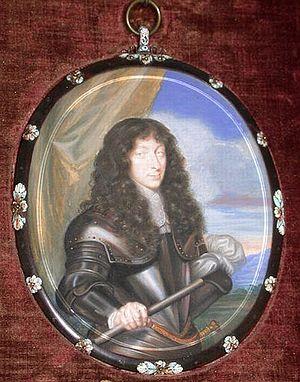
La Fronde, parfois appelée guerre des Lorrains, est une période de troubles graves qui frappent le royaume de France alors en pleine guerre avec l’Espagne, pendant la minorité du roi Louis XIV. Cette période de révoltes marque une brutale réaction face à la montée de l’autorité monarchique en France commencée sous Henri IV et Louis XIII, renforcée par la fermeté de Richelieu et qui connaîtra son apogée sous le règne de Louis XIV. Après la mort de Richelieu en 1642, puis celle de Louis XIII en 1643, le pouvoir royal est affaibli par l'organisation d'une période de régence, par une situation financière et fiscale difficile due aux prélèvements nécessaires pour alimenter la guerre de Trente Ans, ainsi que par l'esprit de revanche des grands du royaume subjugués sous la poigne de Richelieu. Cette situation provoque une conjonction de multiples oppositions aussi bien parlementaires, qu’aristocratiques et populaires.